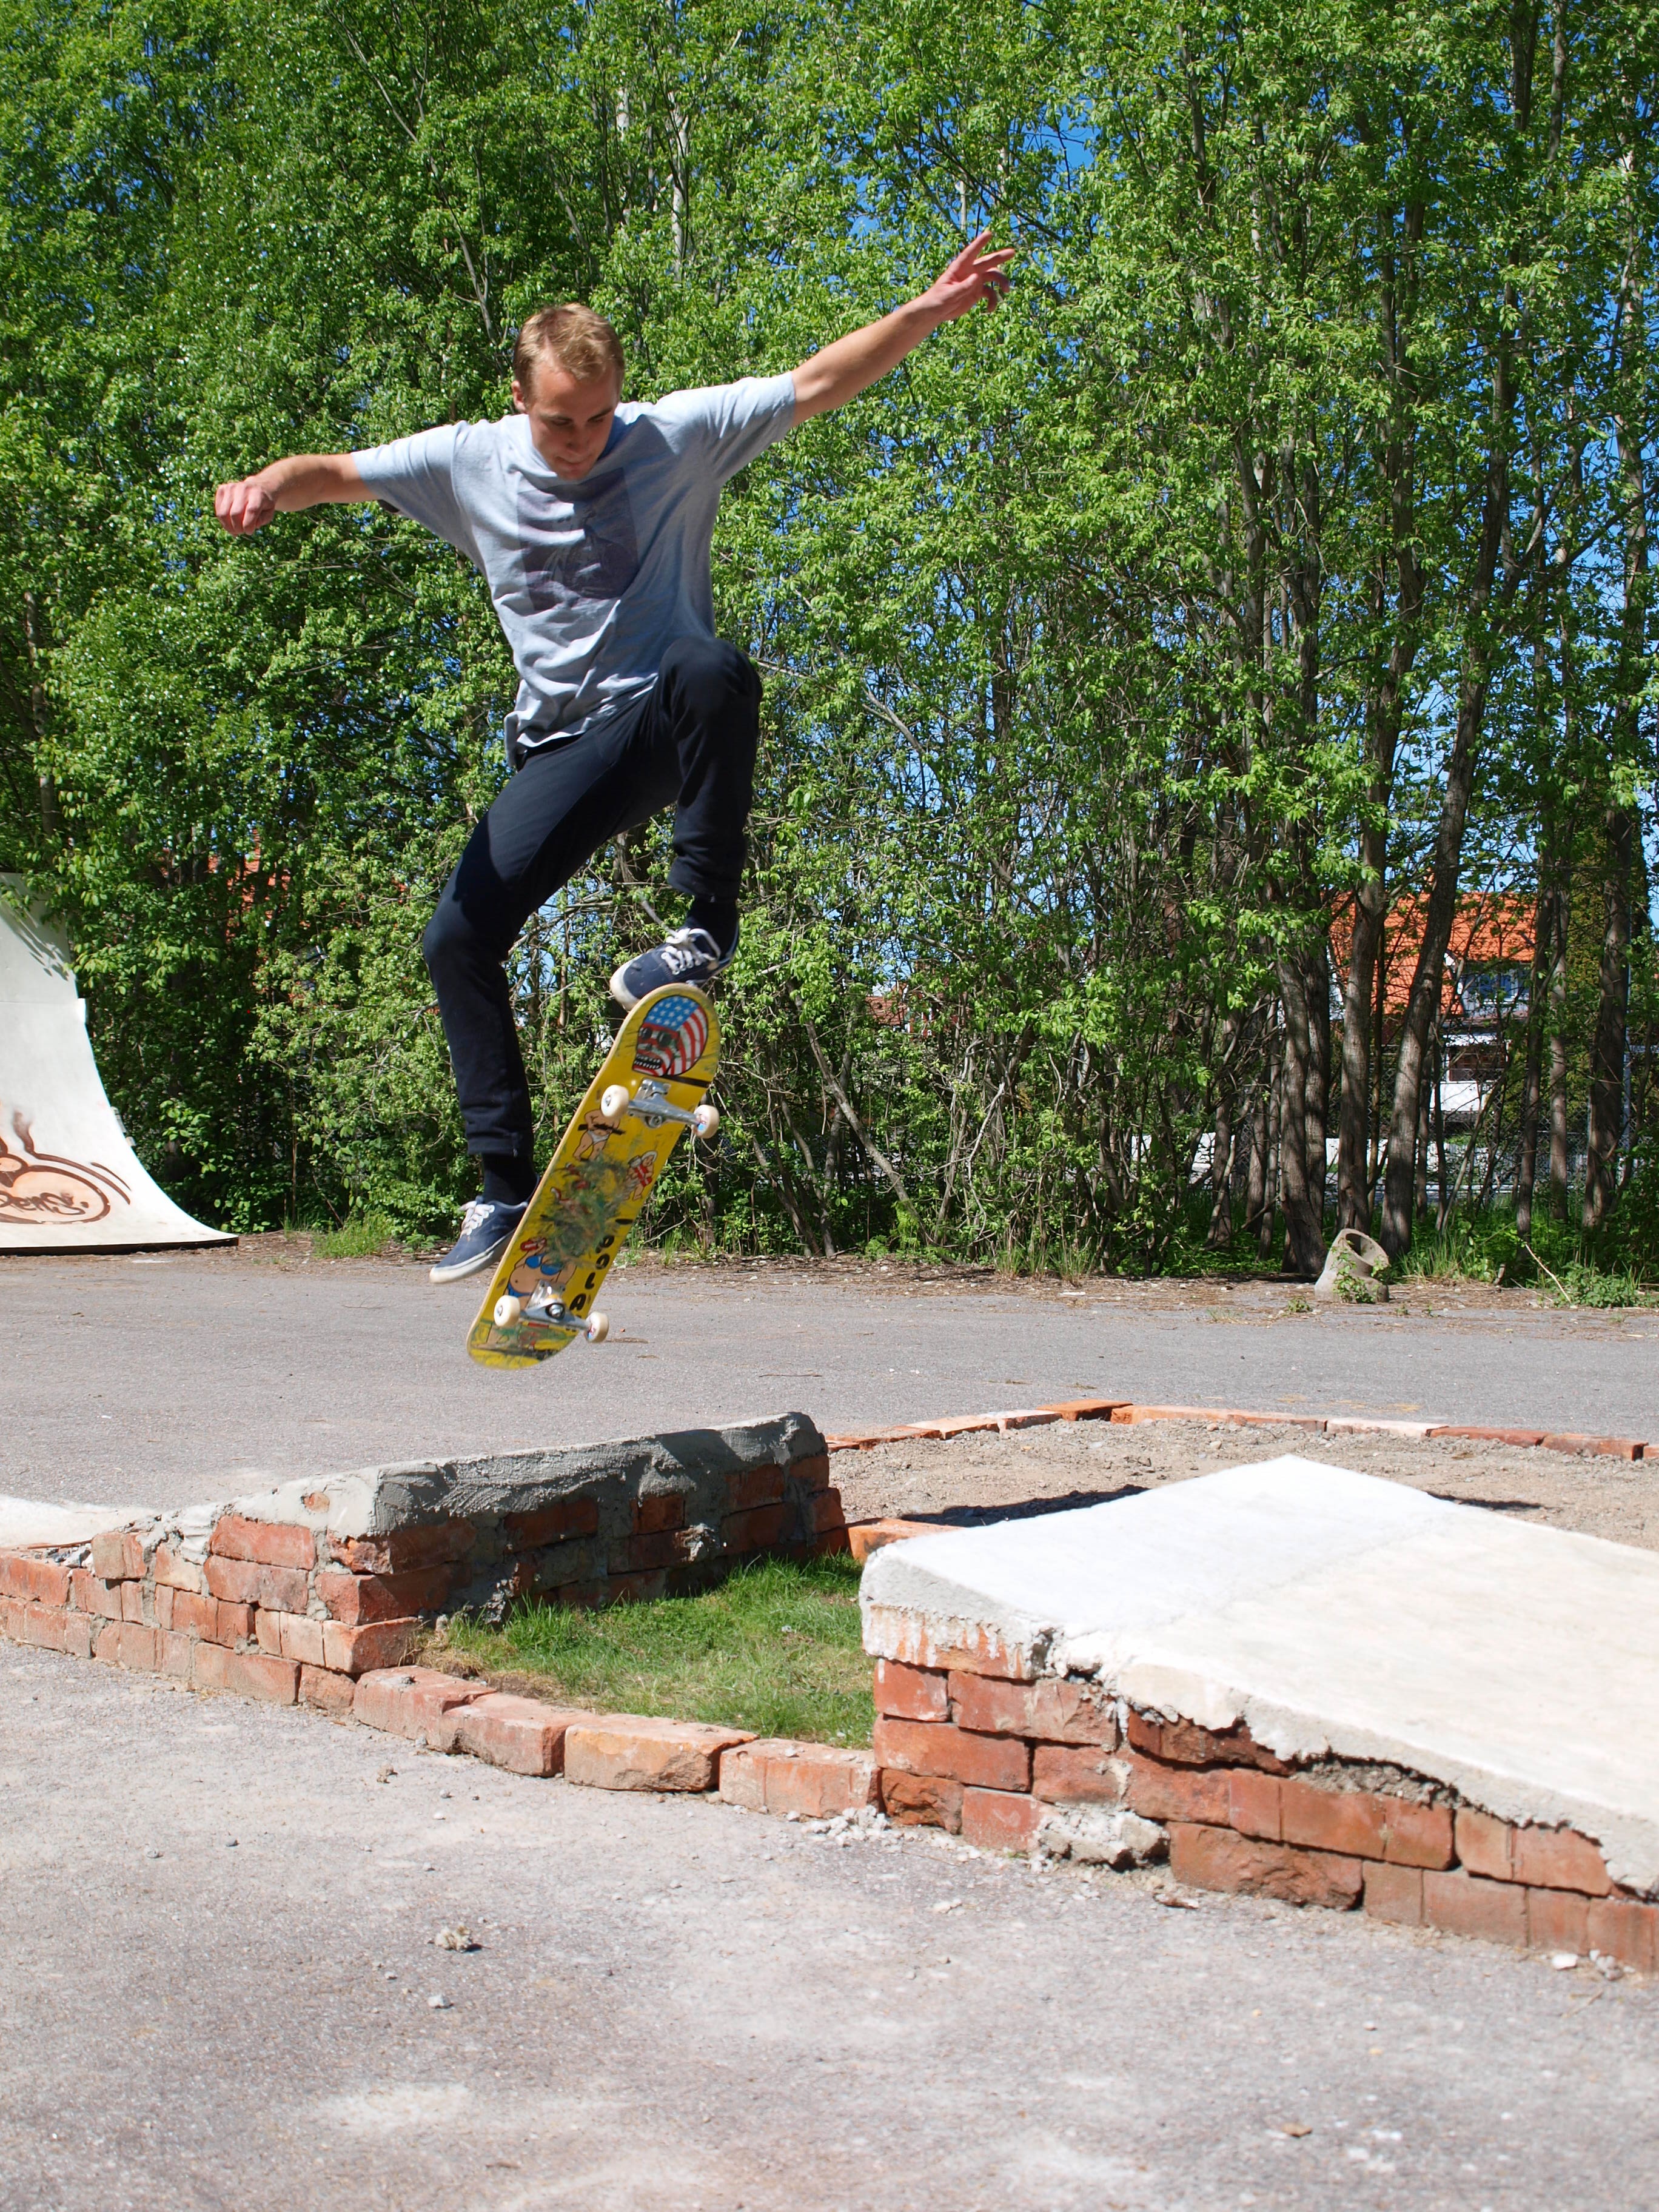
person, board, skateboard, skate, jump, skateboarding, male, recreation, extreme sport, sports equipment, longboard, sports, hope, teen, outdoor recreation, skateboarding equipment and supplies, boardsport, longboarding, aggressive inline skating, urbam